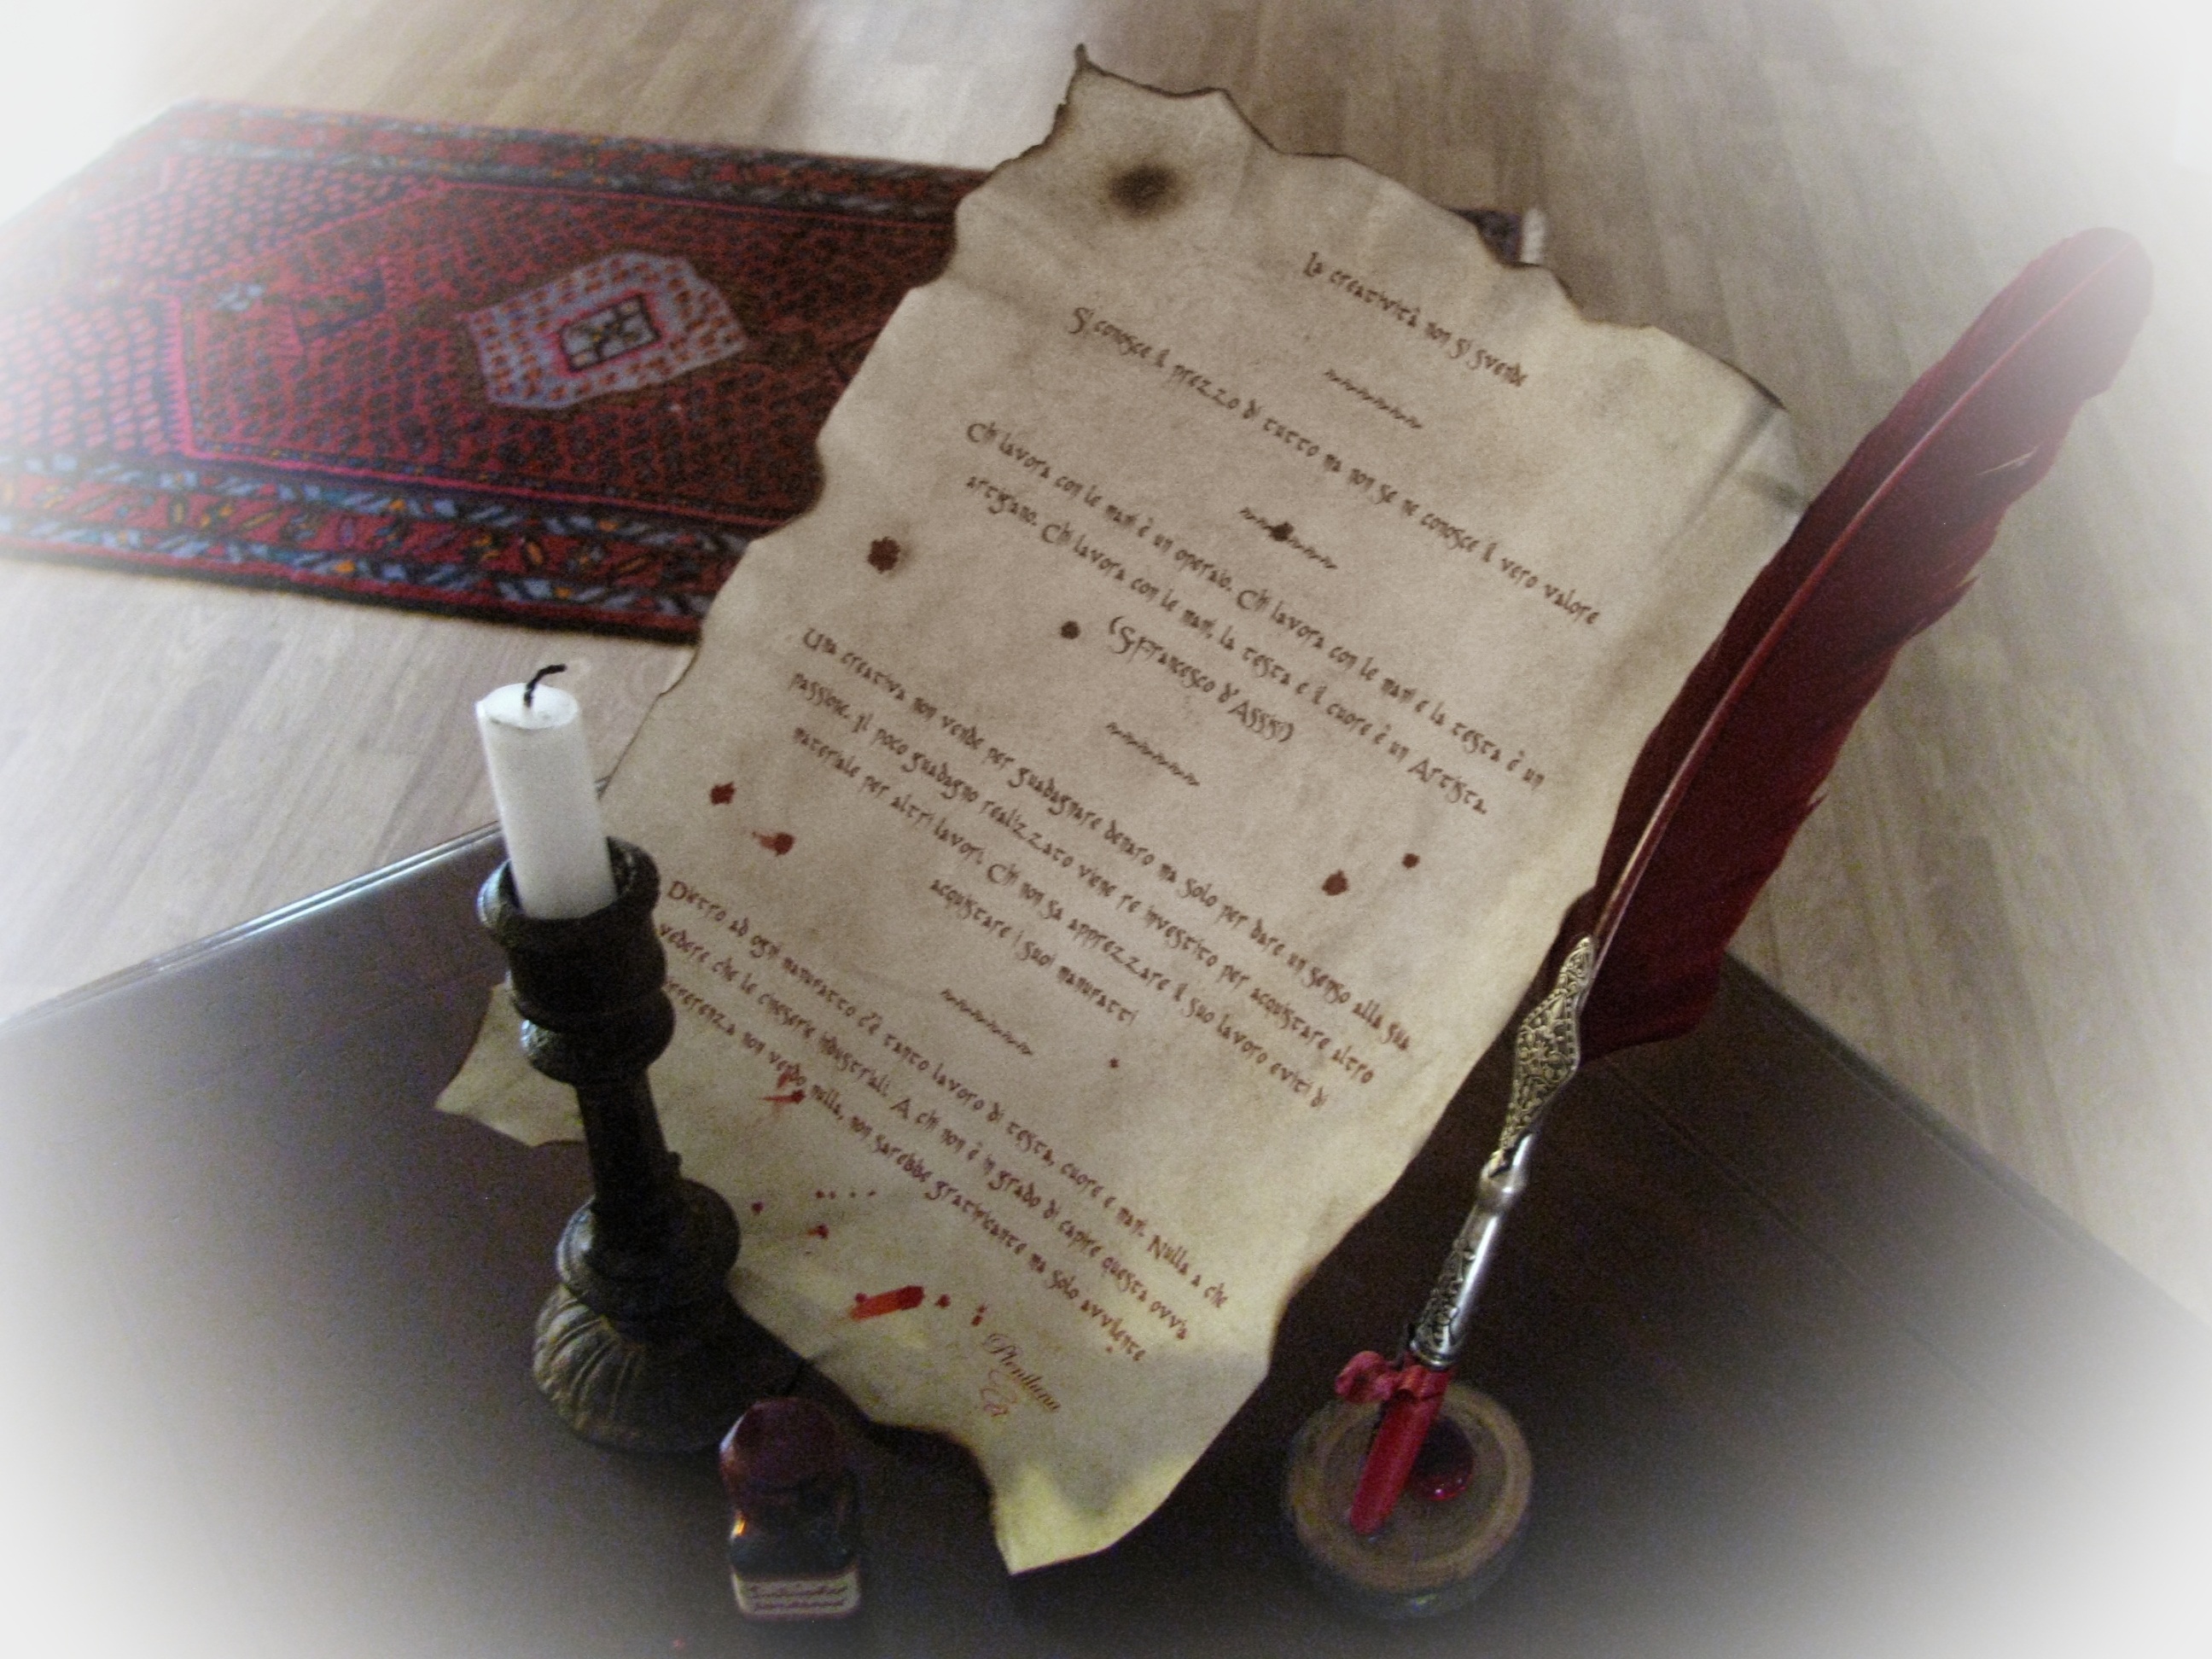
pen, ancient, candle, parchment, product, art